Lapithos

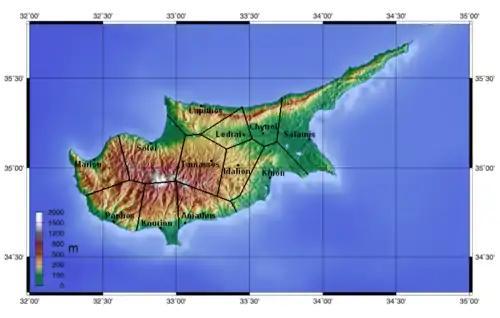
Map showing the ancient city-kingdoms of Cyprus

During the period of the Roman Empire, Lapethos had more than 10,000 inhabitants. It formed one of the four districts of Cyprus. From ancient times, Lapithos became a centre for the processing of copper and more importantly an earthenware centre.